Adak Island

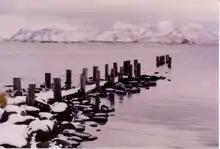
Clam Lagoon

Adak Island has been the home to Aleut peoples since antiquity. Russian explorers in the 18th century also visited the island but made no permanent settlements. During World War II, the Imperial Japanese Army took control of two of the westernmost Aleutian Islands, Attu and Kiska, in the incorporated territory of Alaska, the first foreign enemy to occupy American soil since the War of 1812. The Japanese also attacked the American base at Dutch Harbor by air. The Japanese campaign coincided with the more well-known Battle of Midway. In response, the United States military began a campaign to oust the Japanese. Since the nearest U.S. military presence was in Cold Bay, Alaska, the U.S. began to construct bases in the western Aleutian Islands from which to launch operations against the Japanese. Adak Island was chosen as the site of an airfield, and flight operations began in September 1942. On May 11, 1943, four days after the initial invasion date was delayed by bad weather, American soldiers landed on Attu Island and defeated the Japanese garrison there, at the cost of 2,300 Japanese and 550 American lives. Expecting a similar battle for Kiska Island, U.S. and Allied soldiers landing there August 15, 1943, found the occupiers had been stealthily evacuated by Japanese naval forces since the end of May, 1943. Even so, over 313 Allied soldiers died from friendly fire, mines, and other anti-personnel devices during Allied operations to take back Kiska. In 1953, remains of 236 Japanese dead who had been buried in Adak Cemetery were reburied in Japan's Chidorigafuchi National Cemetery.